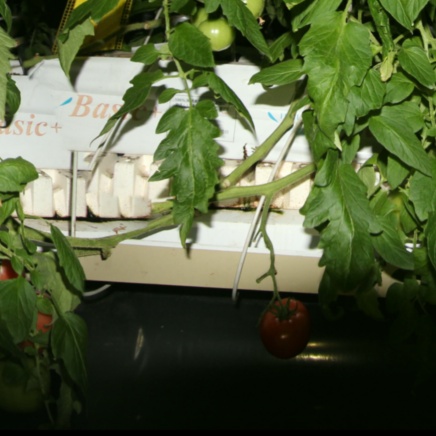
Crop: tomato